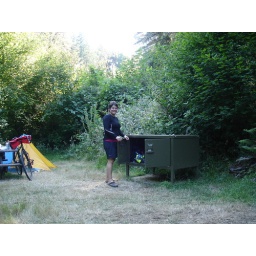
All the goodies in the bear proof box